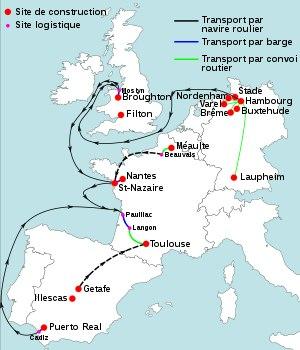
L'Airbus A380 est un avion de ligne civil très gros-porteur long-courrier quadriréacteur à double pont, produit par Airbus. Les éléments sont fabriqués et assemblés dans différents pays de l'Union européenne ; les principaux le sont en France, en Allemagne, en Espagne et au Royaume-Uni. D'autres pièces proviennent d'autres pays, dont la Belgique, et l'assemblage final est réalisé sur le site de Toulouse, en France.